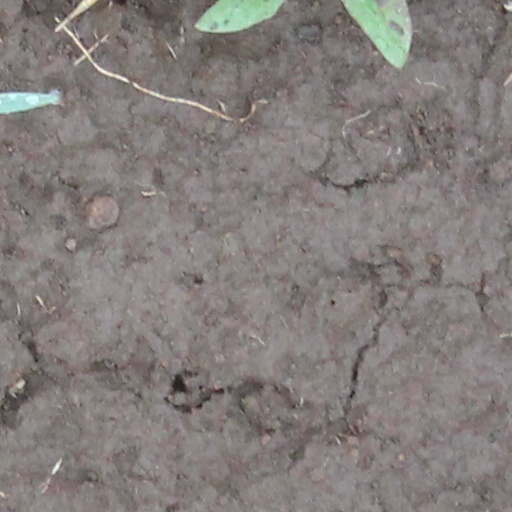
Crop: wheat